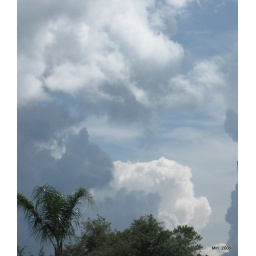
Still some blue in the sky ...!!